List of axial multiple-stone circles

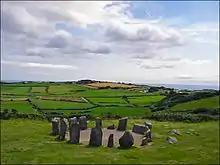
Drombeg multiple-stone circle

An axial stone circle is a particular type of megalithic ring of stones of which many are found in southwest Ireland. Archaeologists have found it convenient to consider axial five-stone circles and axial multiple-stone circles separately – this list is of multiple-stone circles, those with seven stones or more. They have an approximate axis of symmetry aligned in a generally northeast–southwest direction – the stone at the southwest side of the circle, rather than being an upright orthostat like all the rest, rests on the ground with its long axis horizontal. Because it marks the axis it is called the axial stone. It is usually quite thin and it lies with its long thin edge along the circumference of the ring.